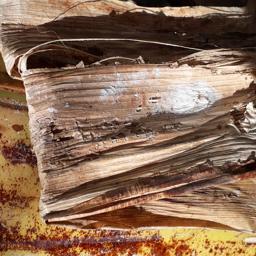
Label: BACTERIAL SOFT ROT